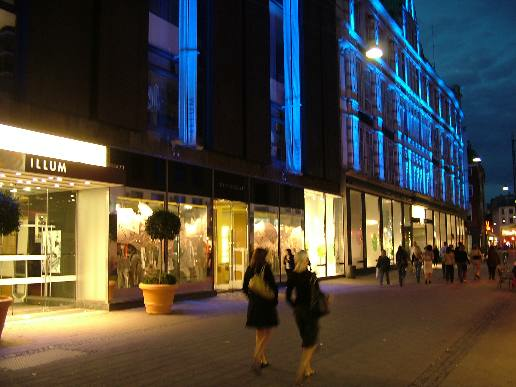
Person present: Yes